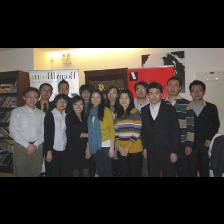
Label: Human